Camp Alkulana

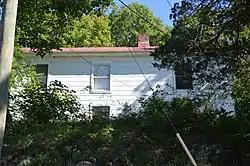
Lantern Lodge, on the road near the entrance

Camp Alkulana is a summer camp in Millboro Springs, Virginia. Located on in the mountains of western Virginia, it was established in 1915 and moved to its current site in 1917. It was founded to serve as a summer retreat for urban youth. It is the oldest known surviving summer camp in the state and it continues to specifically cater to low income children who would otherwise be unable to afford camp. Its buildings and grounds are mainly in a rustic style befitting the environment. The camp was listed on the National Register of Historic Places in 2015.